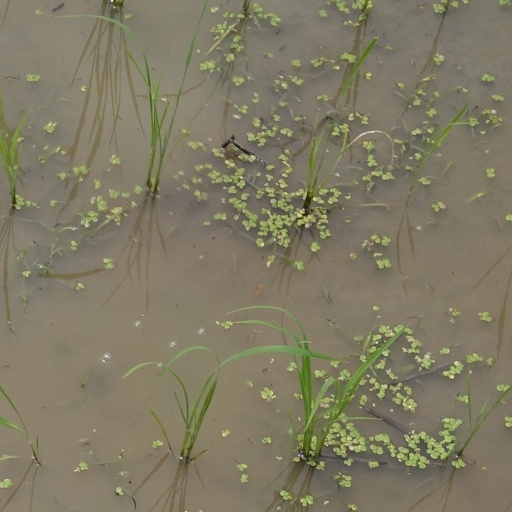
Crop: rice